Tolskithy

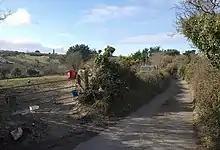
Lane to Tolskithy

Tolskithy is a hamlet west of Redruth in Cornwall, England, United Kingdom.